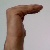
The image shows a hand gesture representing a space in Indian Sign Language.